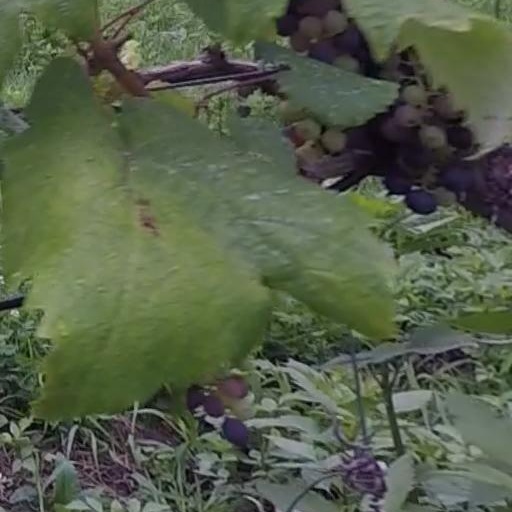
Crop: grape